Culture of Argentina

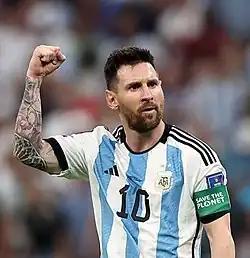
Lionel Messi is the football player with the most titles in history.

Buenos Aires is one of the world's great capitals of theater. The Teatro Colón is a national landmark for opera and classical performances; built at the end of the 19th century, its acoustics are considered the best in the world, and is currently undergoing a major refurbishment in order to preserve its outstanding sound characteristics, the French-romantic style, the impressive Golden Room (a minor auditorium targeted to Chamber Music performances), and the museum at the entrance. With its theater scene of national and international caliber, Corrientes Avenue is synonymous with the art. It is thought of as "the street that never sleeps", and sometimes referred to as the Broadway of Buenos Aires. Many great careers in acting, music, and film have begun in its many theaters. The "Teatro General San Martín" is one of the most prestigious, along Corrientes Avenue, and the "Teatro Nacional Cervantes" functions as the national stage theater of Argentina. The "Teatro Argentino de La Plata", "El Círculo" in Rosario, "Independencia" in Mendoza, and "Libertador" in Córdoba are also prominent. Griselda Gambaro, Copi, Roberto Cossa, Marco Denevi, Carlos Gorostiza, and Alberto Vaccarezza are a few of the more prominent Argentine playwrights. Julio Bocca, Jorge Donn, José Neglia, and Norma Fontenla are some of the great ballet dancers of the modern era.